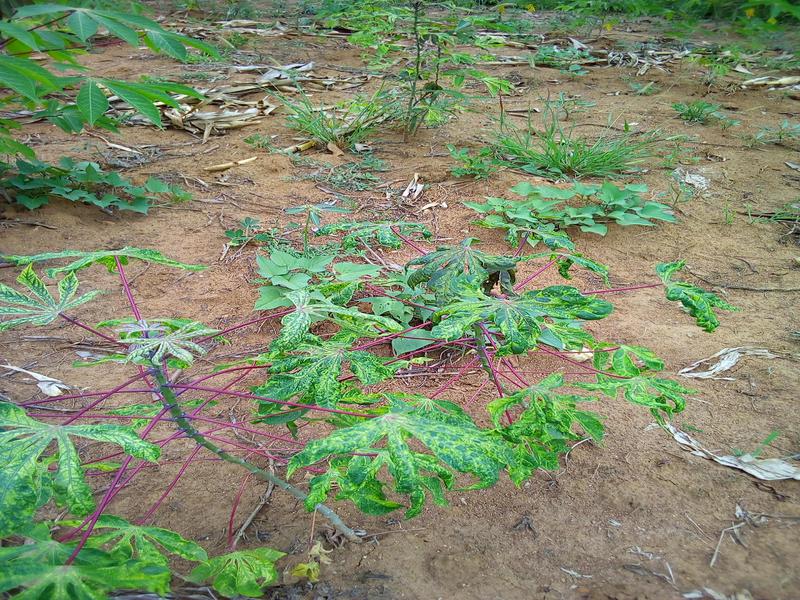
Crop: cassava
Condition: mosaic_disease